Dr Williams' School

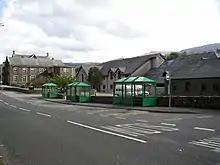
Buildings which housed Dr Williams School, Dolgellau

Dr Williams' School was a school founded in Dolgellau in 1875. It opened its doors in 1878 and continued until it was closed in 1975.